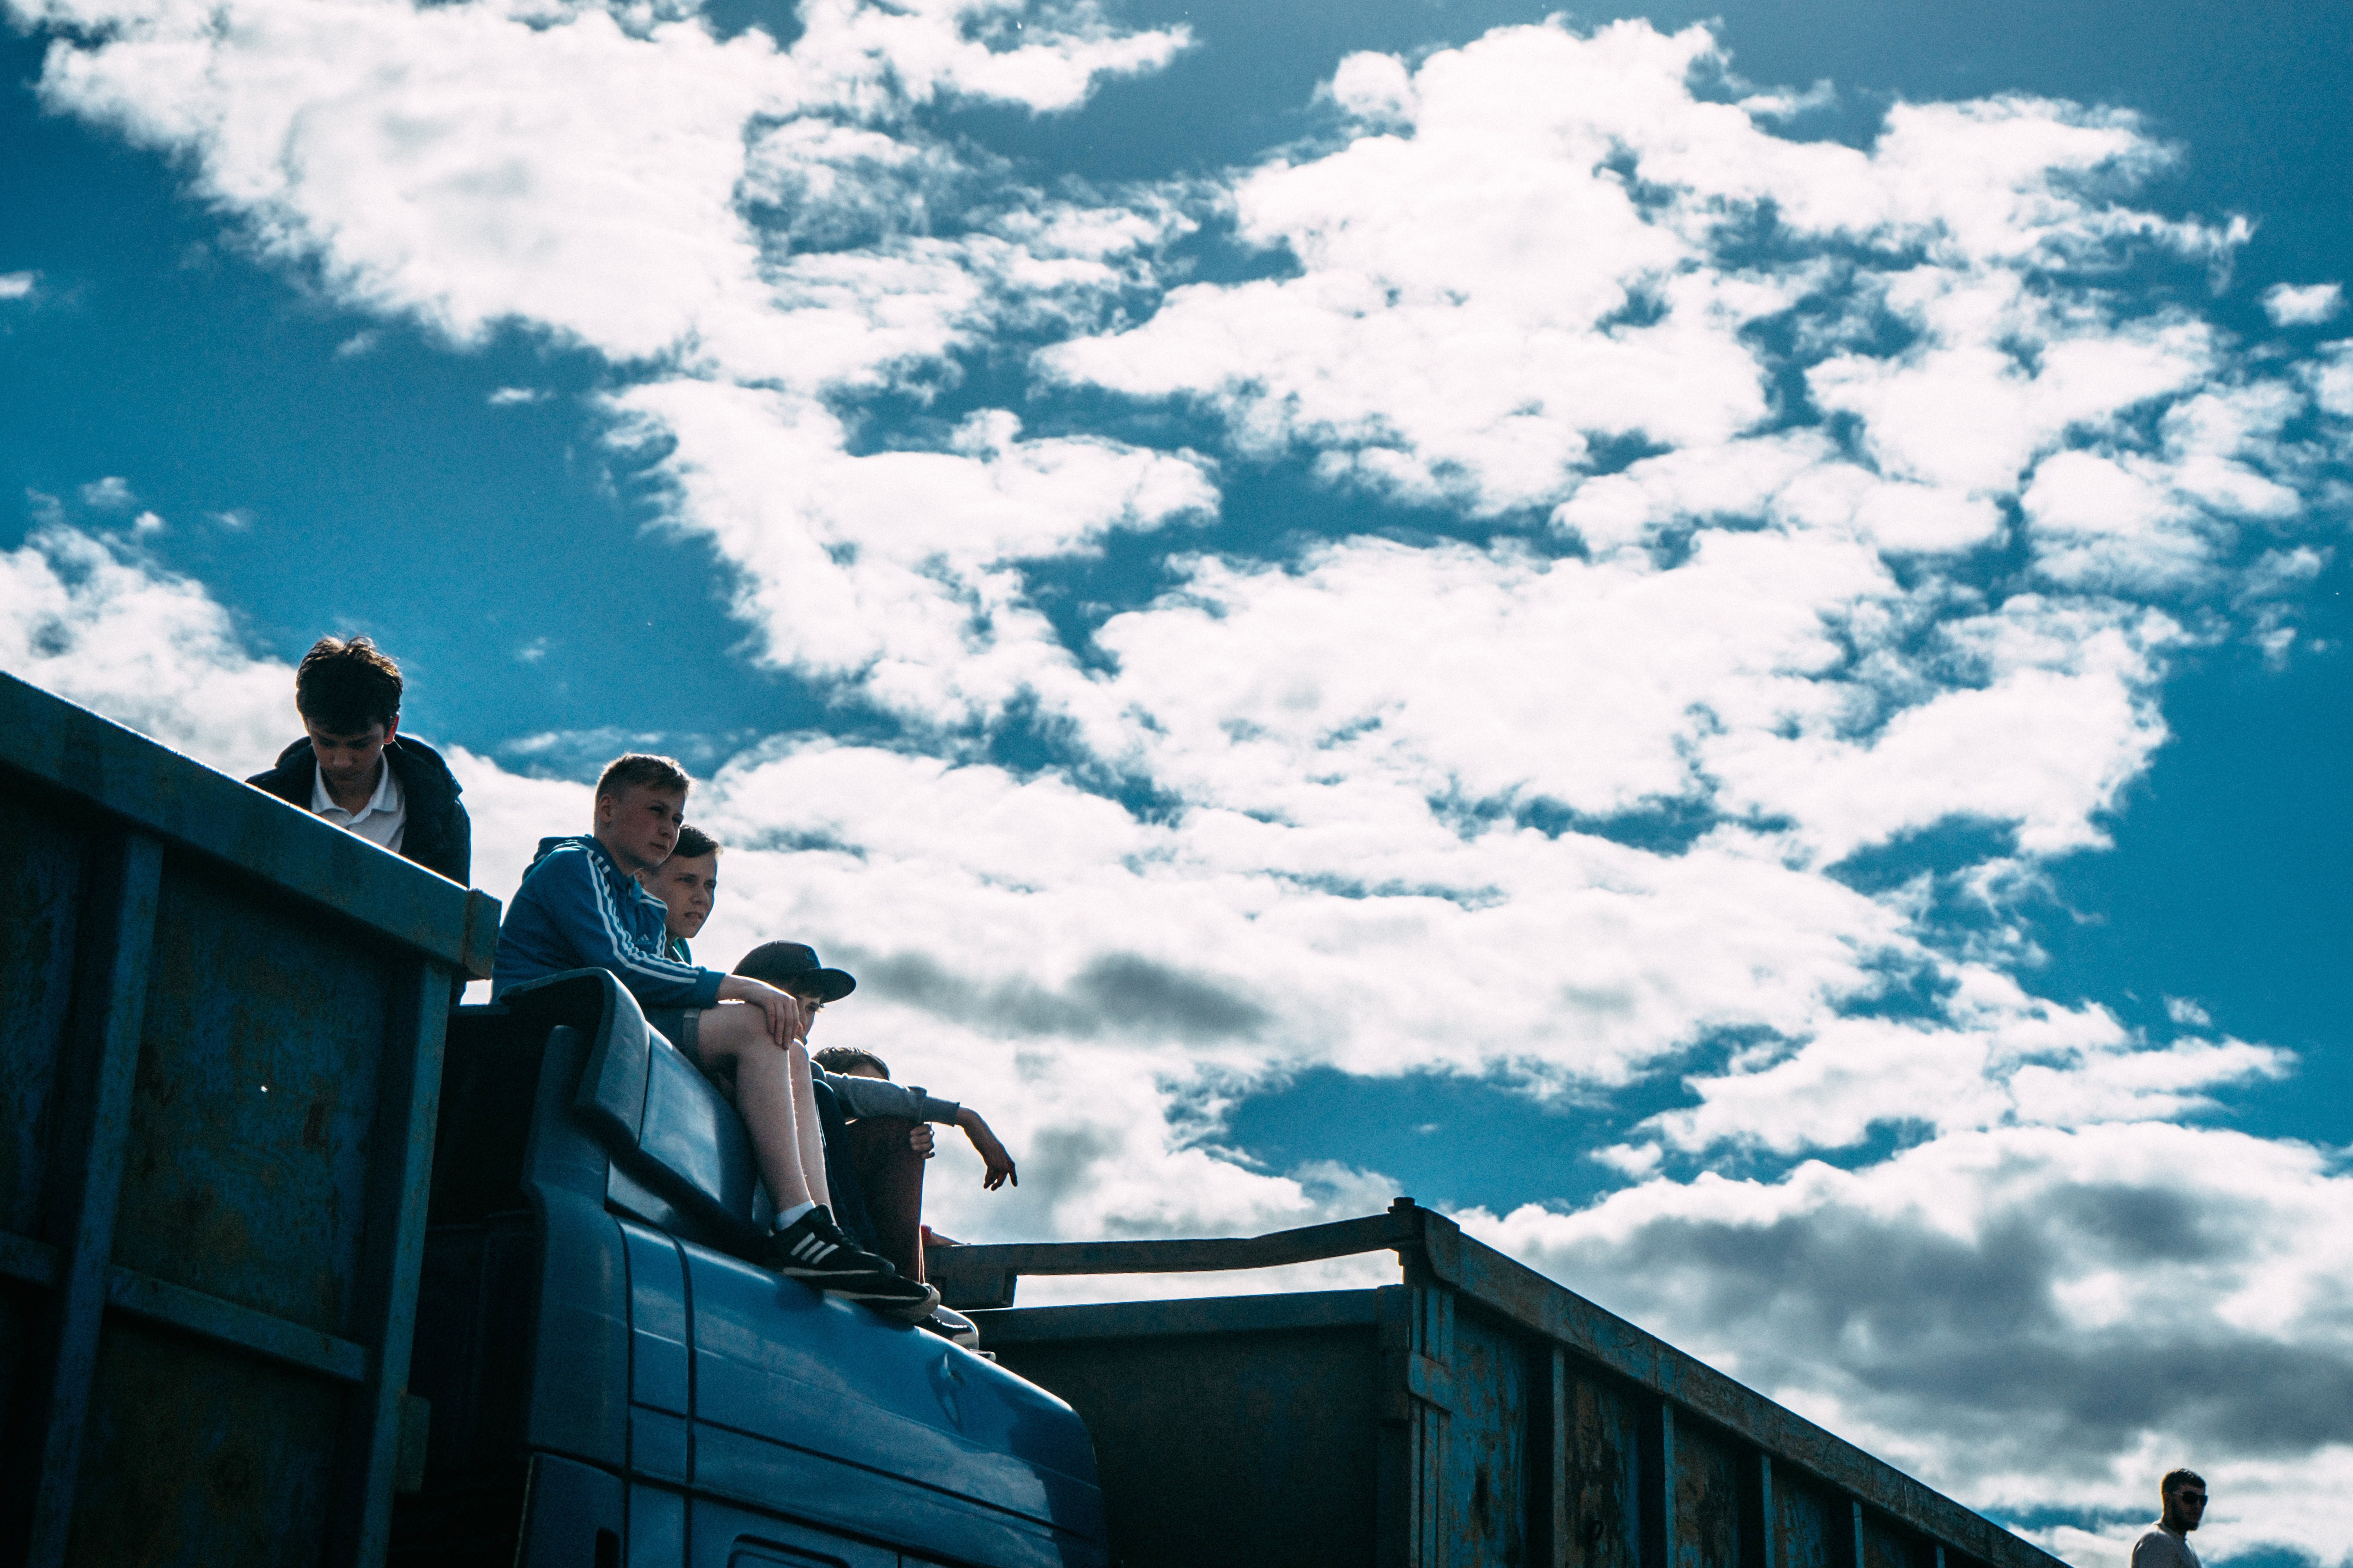
cloud, sky, sunlight, blue, atmosphere of earth